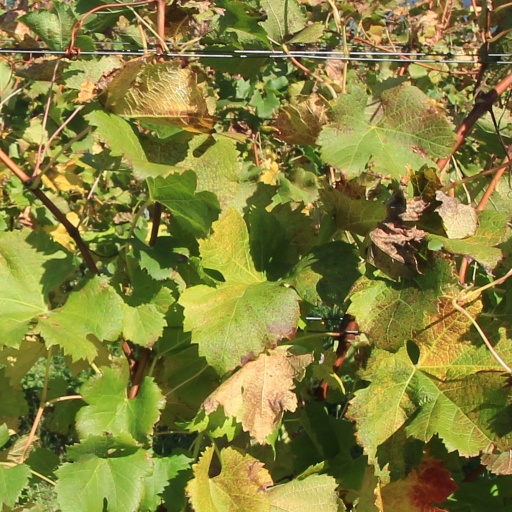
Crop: grape